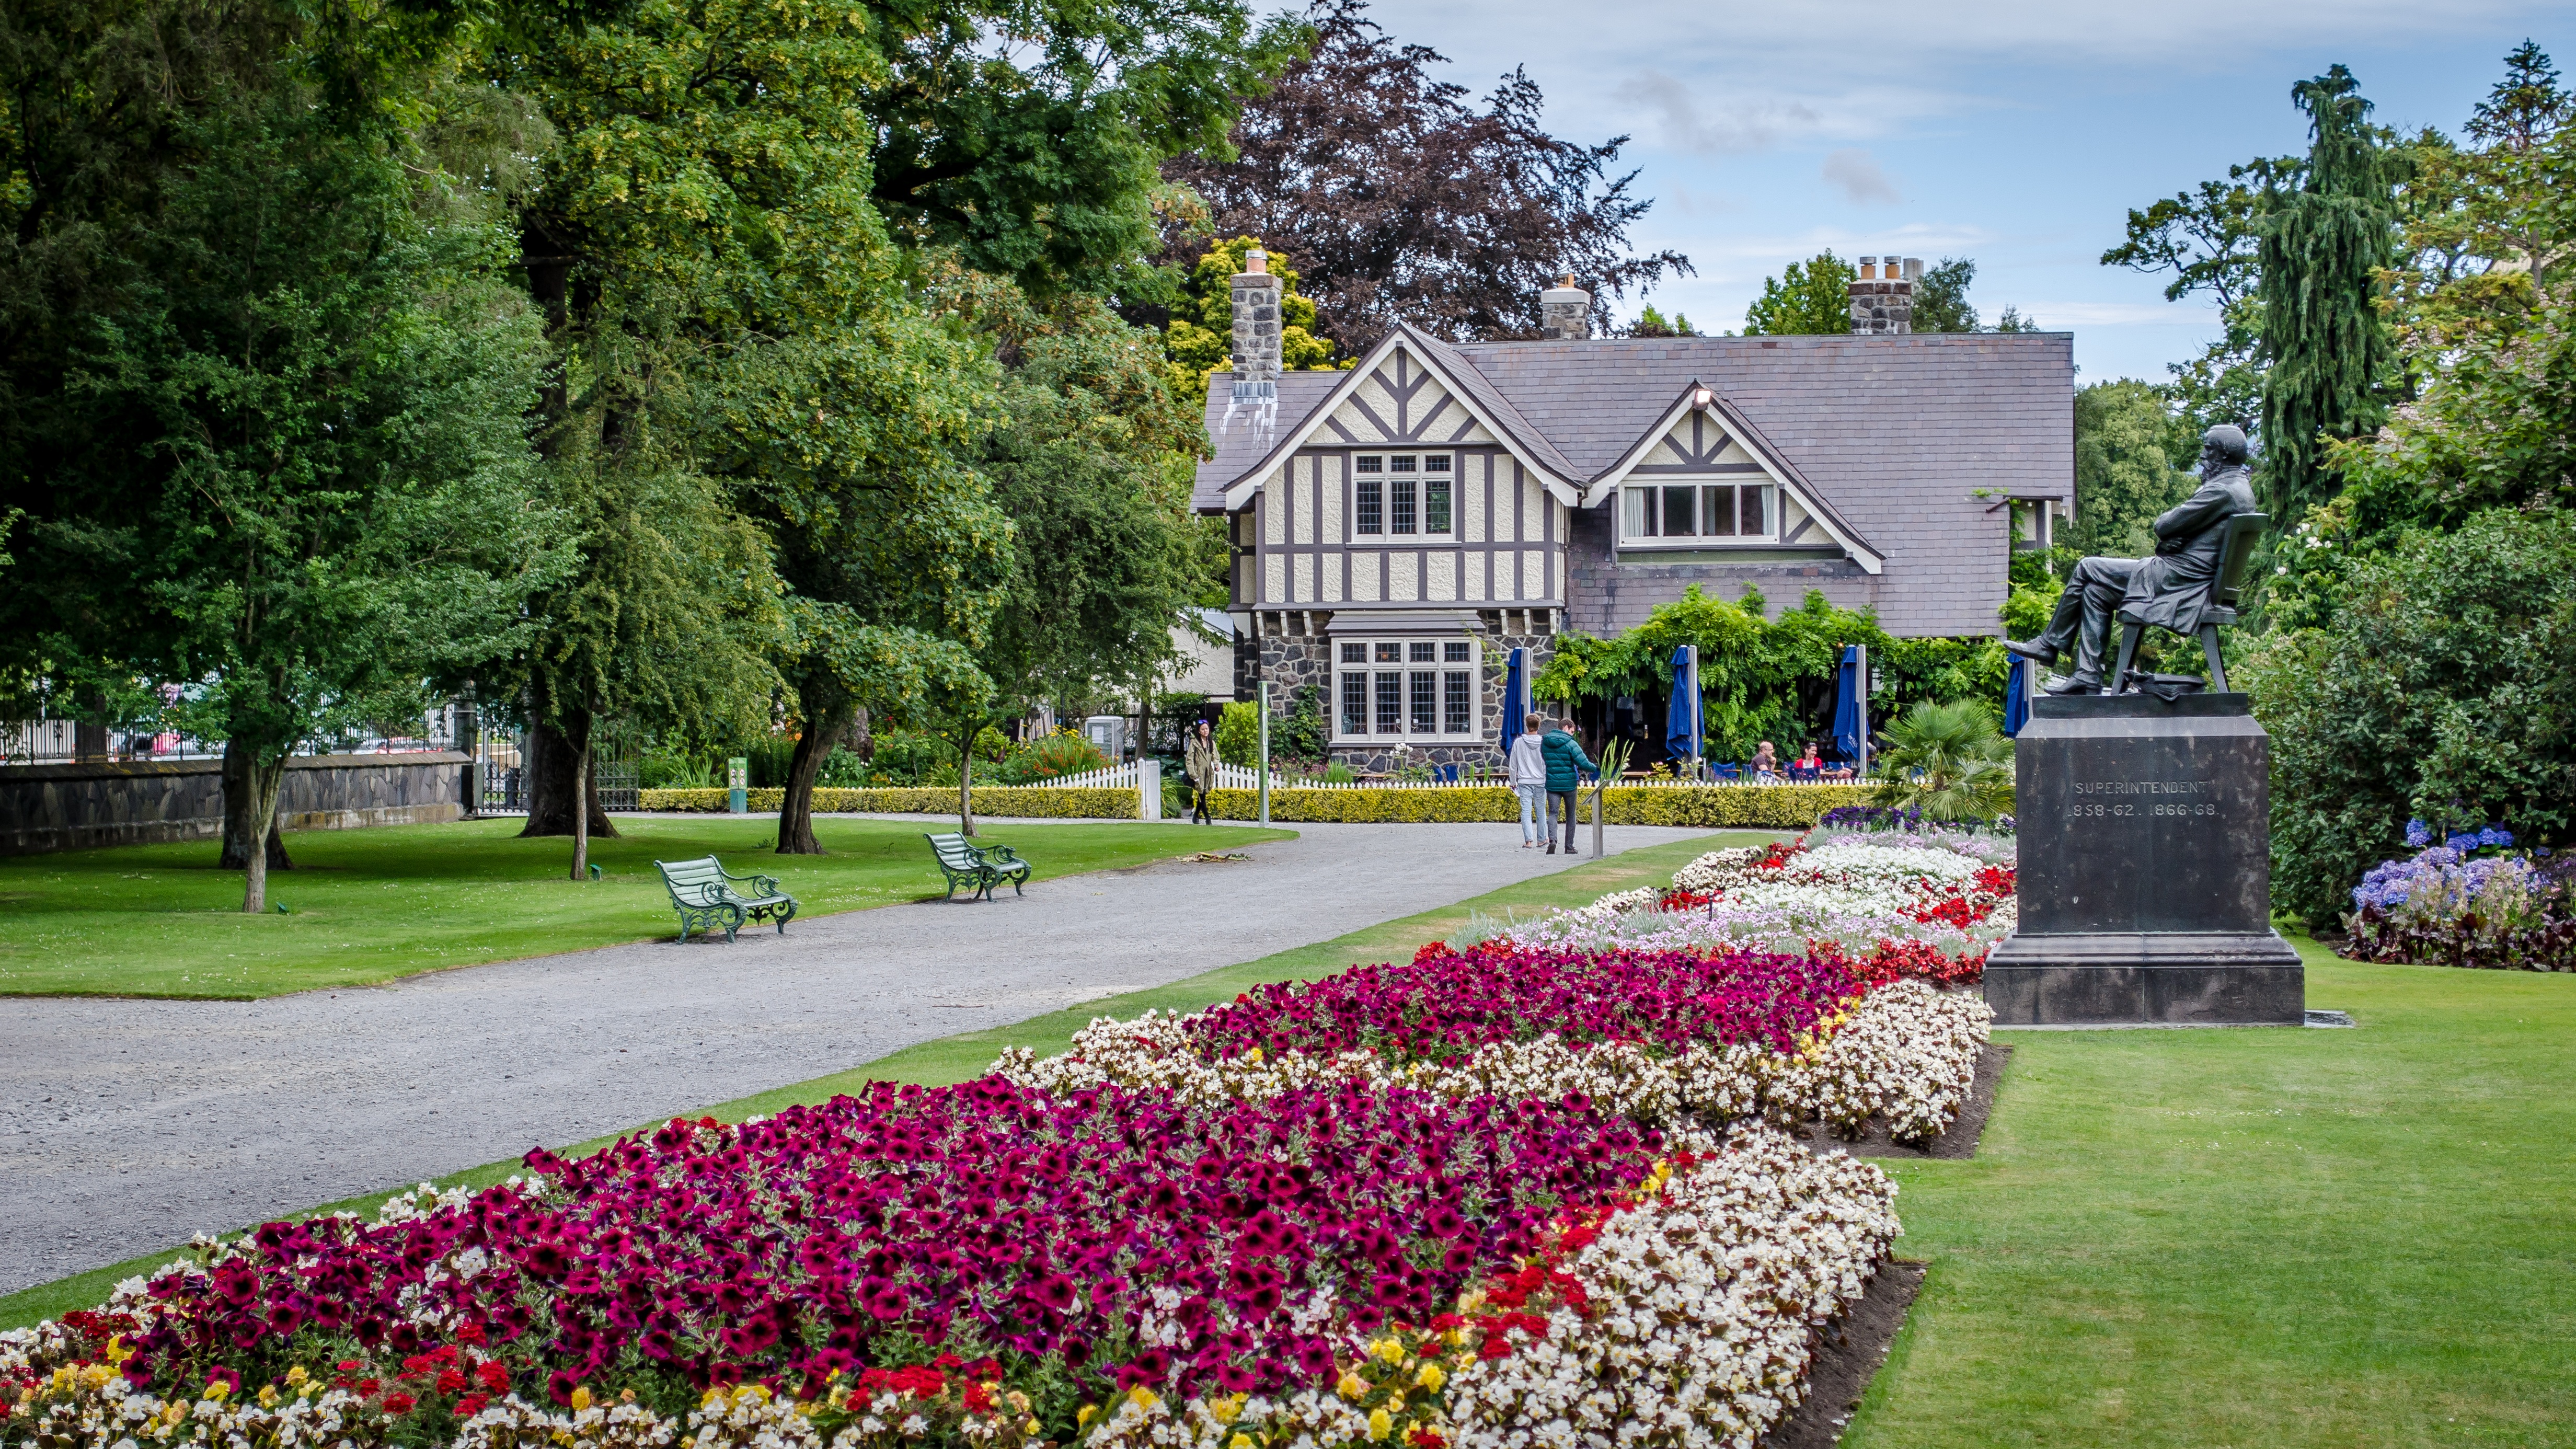
tree, path, grass, architecture, plant, lawn, house, flower, walk, park, backyard, botany, garden, flowers, memorial, botanical garden, estate, yard, landscape architect